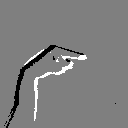
ASL letter: g